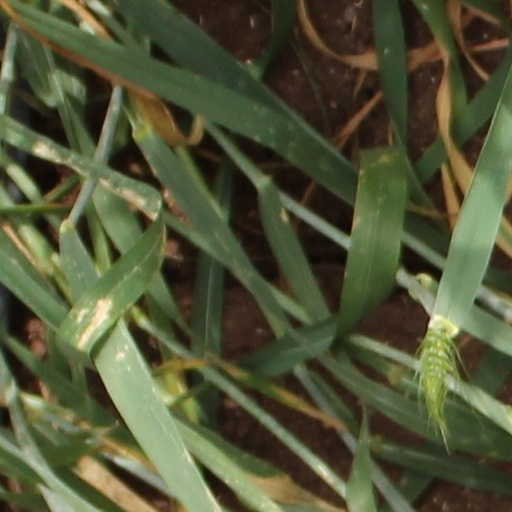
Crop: wheat